Flowriding

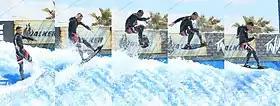
A flowrider performing a trick

There are seven different types of sheet waves that can be used for flowriding however the two main wave structures which are recognized at a competitive level are the FlowRider Single and Double and the FlowBarrel.